Hamburg Temple disputes

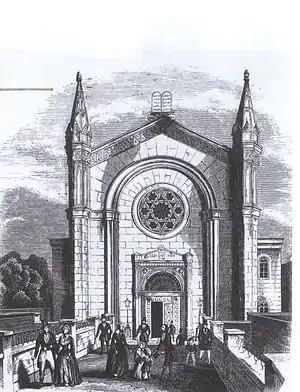
The new Temple at the Poolstraße

"Words of the Covenant" did not end the controversy. The New Israelite Temple's congregants continued to attend it, little affected by the massive protest. Bresselau set out to find every precedent and lenient ruling he could muster and compiled "About the Prayer of the Israelites in the Vernacular" ("Ueber die Gebete der Israeliten in der Landessprache"), in which he attempted to rebut many of the Orthodox arguments. He also authored a barbed Hebrew satire named "A Sword Avenging the Covenant" (Herev Nokemet Nakam Brit; Leviticus 26:25), portraying the elderly rabbis as senile and indifferent to religious apathy among the young. Rabbi Löb Reinitz of Moravia countered Bresselau's pamphlet with his "Flaming Sword" (Genesis 3:24), denouncing the Reformers as heretics. Not only the strictly Orthodox turned against the Israelite Temple: moderate "maskil" Nachman Berlin of Lissa authored two tracts criticising them severely, and so did Salomon Jacob Cohen, the last editor of "HaMeassef". Young Samuel David Luzzatto composed a satire of his own against the Temple.